Carom billiards

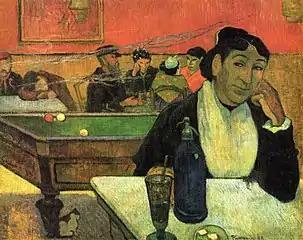
Paul Gauguin's 1888 painting "Night Café at Arles" includes a depiction of French billiards

In 1879, a variant called the "champion's game" or "limited-rail" was introduced with the specific intent of frustrating the rail nurse. The game employed diagonal lines at the table's corners to regions where counts were restricted. Ultimately, however, despite its divergence from straight rail, the champion's game simply expanded the dimensions of the balk space defined under the existing crotch prohibition which was not sufficient to stop nursing.